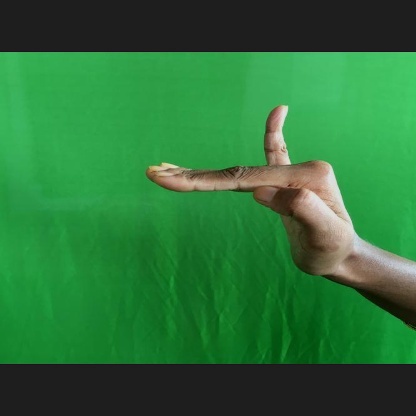
Mudra: Hamsapaksha